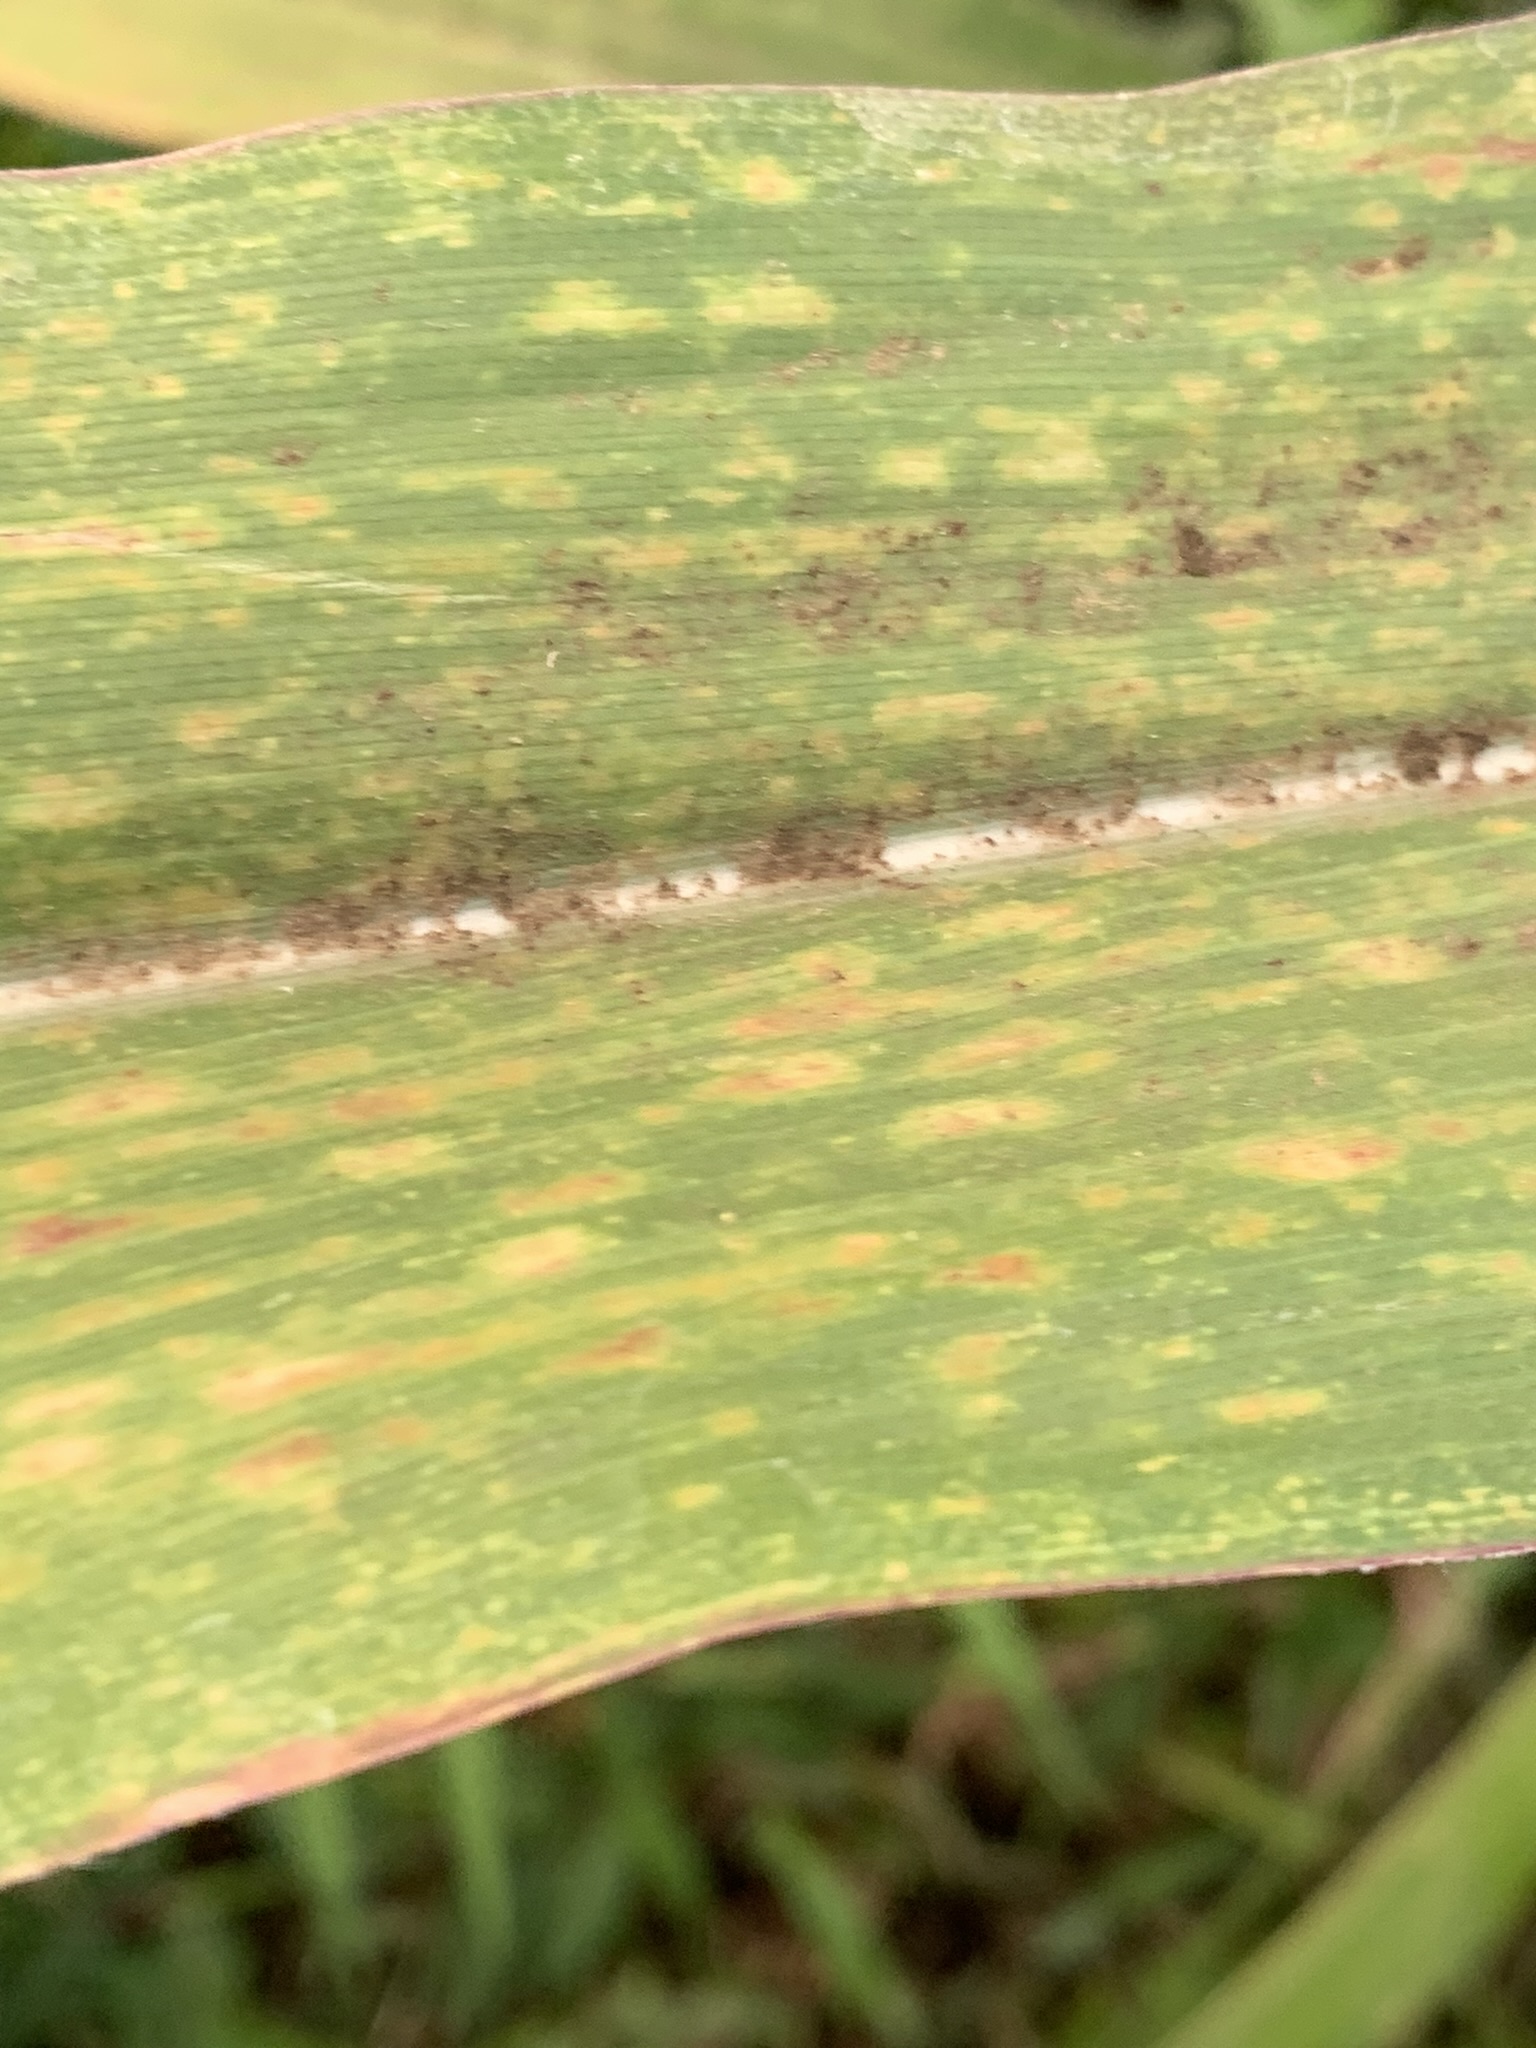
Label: MLN